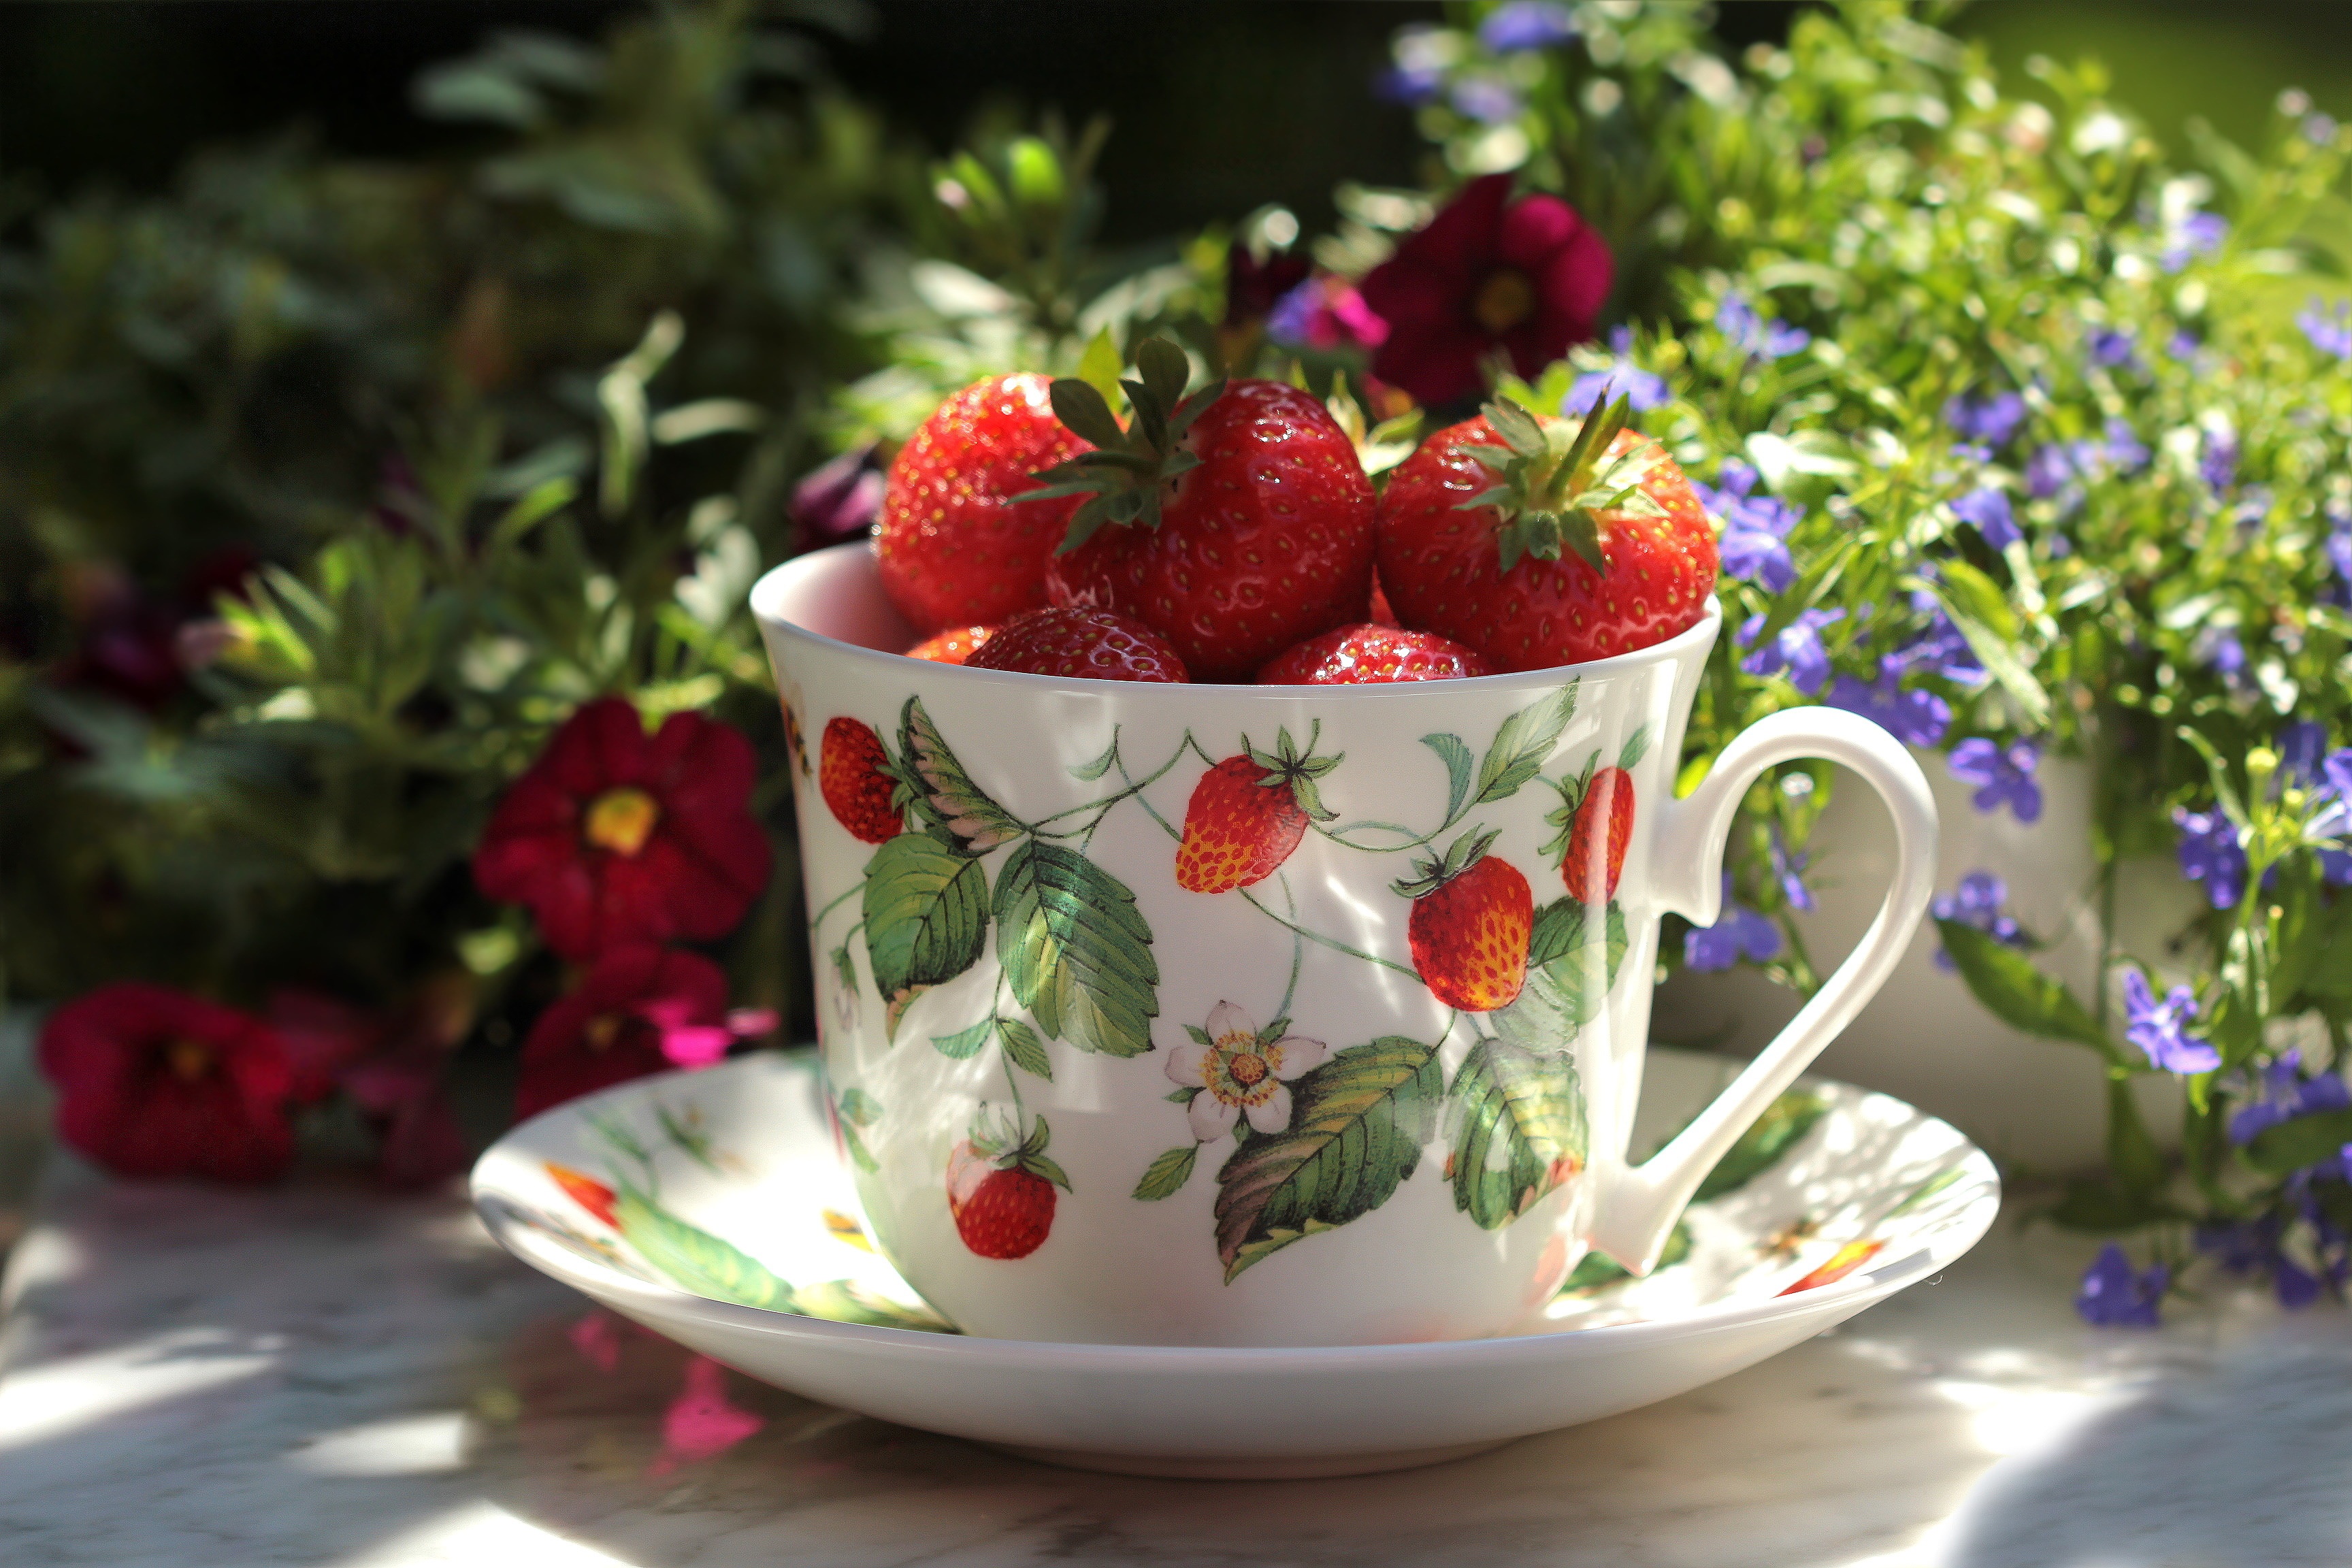
plant, fruit, flower, summer, food, produce, garden, delicious, strawberry, strawberries, floristry, flowering plant, floral design, land plant, flower arranging